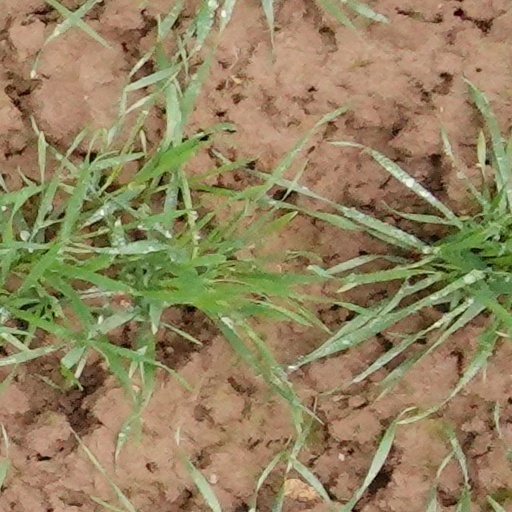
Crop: wheat